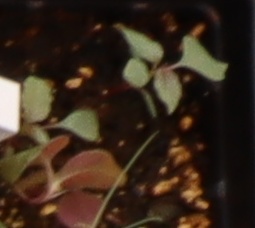
Label: Redroot Pigweed